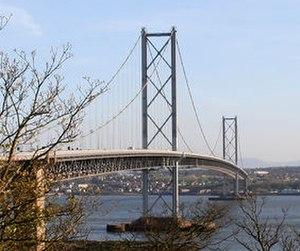
Le pont sur le Forth traverse le Firth of Forth dans l'est de l'Écosse et à 14 km à l'ouest d'Edinburg. Il est appelé ""pont routier du Forth"" pour le distinguer du Forth Rail Bridge"
Le pont autoroutier du Forth est un pont suspendu enjambant le fleuve Forth à quelques kilomètres de la ville d'Édimbourg en Écosse. Ouvert à la circulation en 1964, il mesure 2 512 mètres de long et voit passer près de 70 000 véhicules par jour.
Cette liste des ponts suspendus ayant les plus longues travées recense les ponts suspendus présentant des portées supérieures à 600 m, classées par ordre décroissant de longueur. Cet indicateur de classement est le plus couramment utilisé pour hiérarchiser les ponts suspendus. Si un pont a une longueur de travée supérieure à un autre, ce n'est pas pour autant que sa longueur de rive à rive ou d'ancrage à ancrage est supérieure à celle de celui-ci. Néanmoins la longueur de la travée principale est souvent en corrélation avec la hauteur des pylônes et la complexité pour la conception et le calcul de l'ouvrage.
Cette liste de ponts du Royaume-Uni recense les ponts les plus remarquables du fait de leurs caractéristiques dimensionnelles ou de leur intérêt architectural ou historique en Angleterre, en Écosse, au Pays de Galles et en Irlande du Nord.